Young Soul Rebels

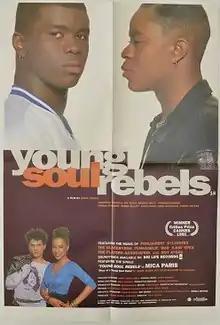
Theatrical release poster

Young Soul Rebels is a 1991 British coming-of-age thriller written by Derek Saldaan McClintock, Isaac Julien and Paul Hallam, and directed by Julien as his second narrative feature film. The film examines the interaction between youth cultural movements during the late 1970s in the UK — namely skinheads, punks, and soulboys — along with the social, political, and cultural tensions between them. The film was released in the United Kingdom on 9 August 1991, followed by a North American release on 6 December 1991. The film was the feature film acting debut of Sophie Okonedo and Eamonn Walker.